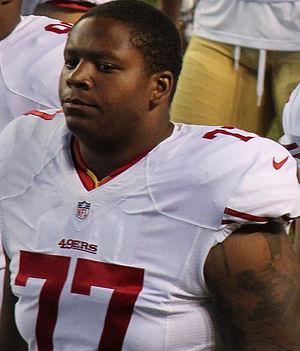
Trent Brown, né le 13 avril 1993 à Bastrop dans le Texas, est un joueur américain de football américain. Vainqueur du Super Bowl LIII avec les Patriots de la Nouvelle-Angleterre, il signe un lucratif contrat avec les Raiders d'Oakland.